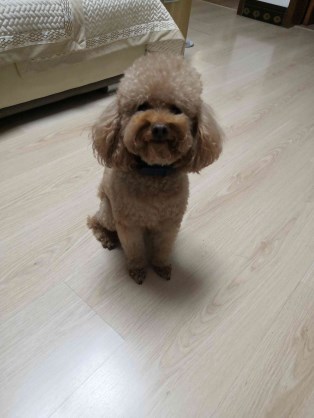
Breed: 7449-n000128-teddy